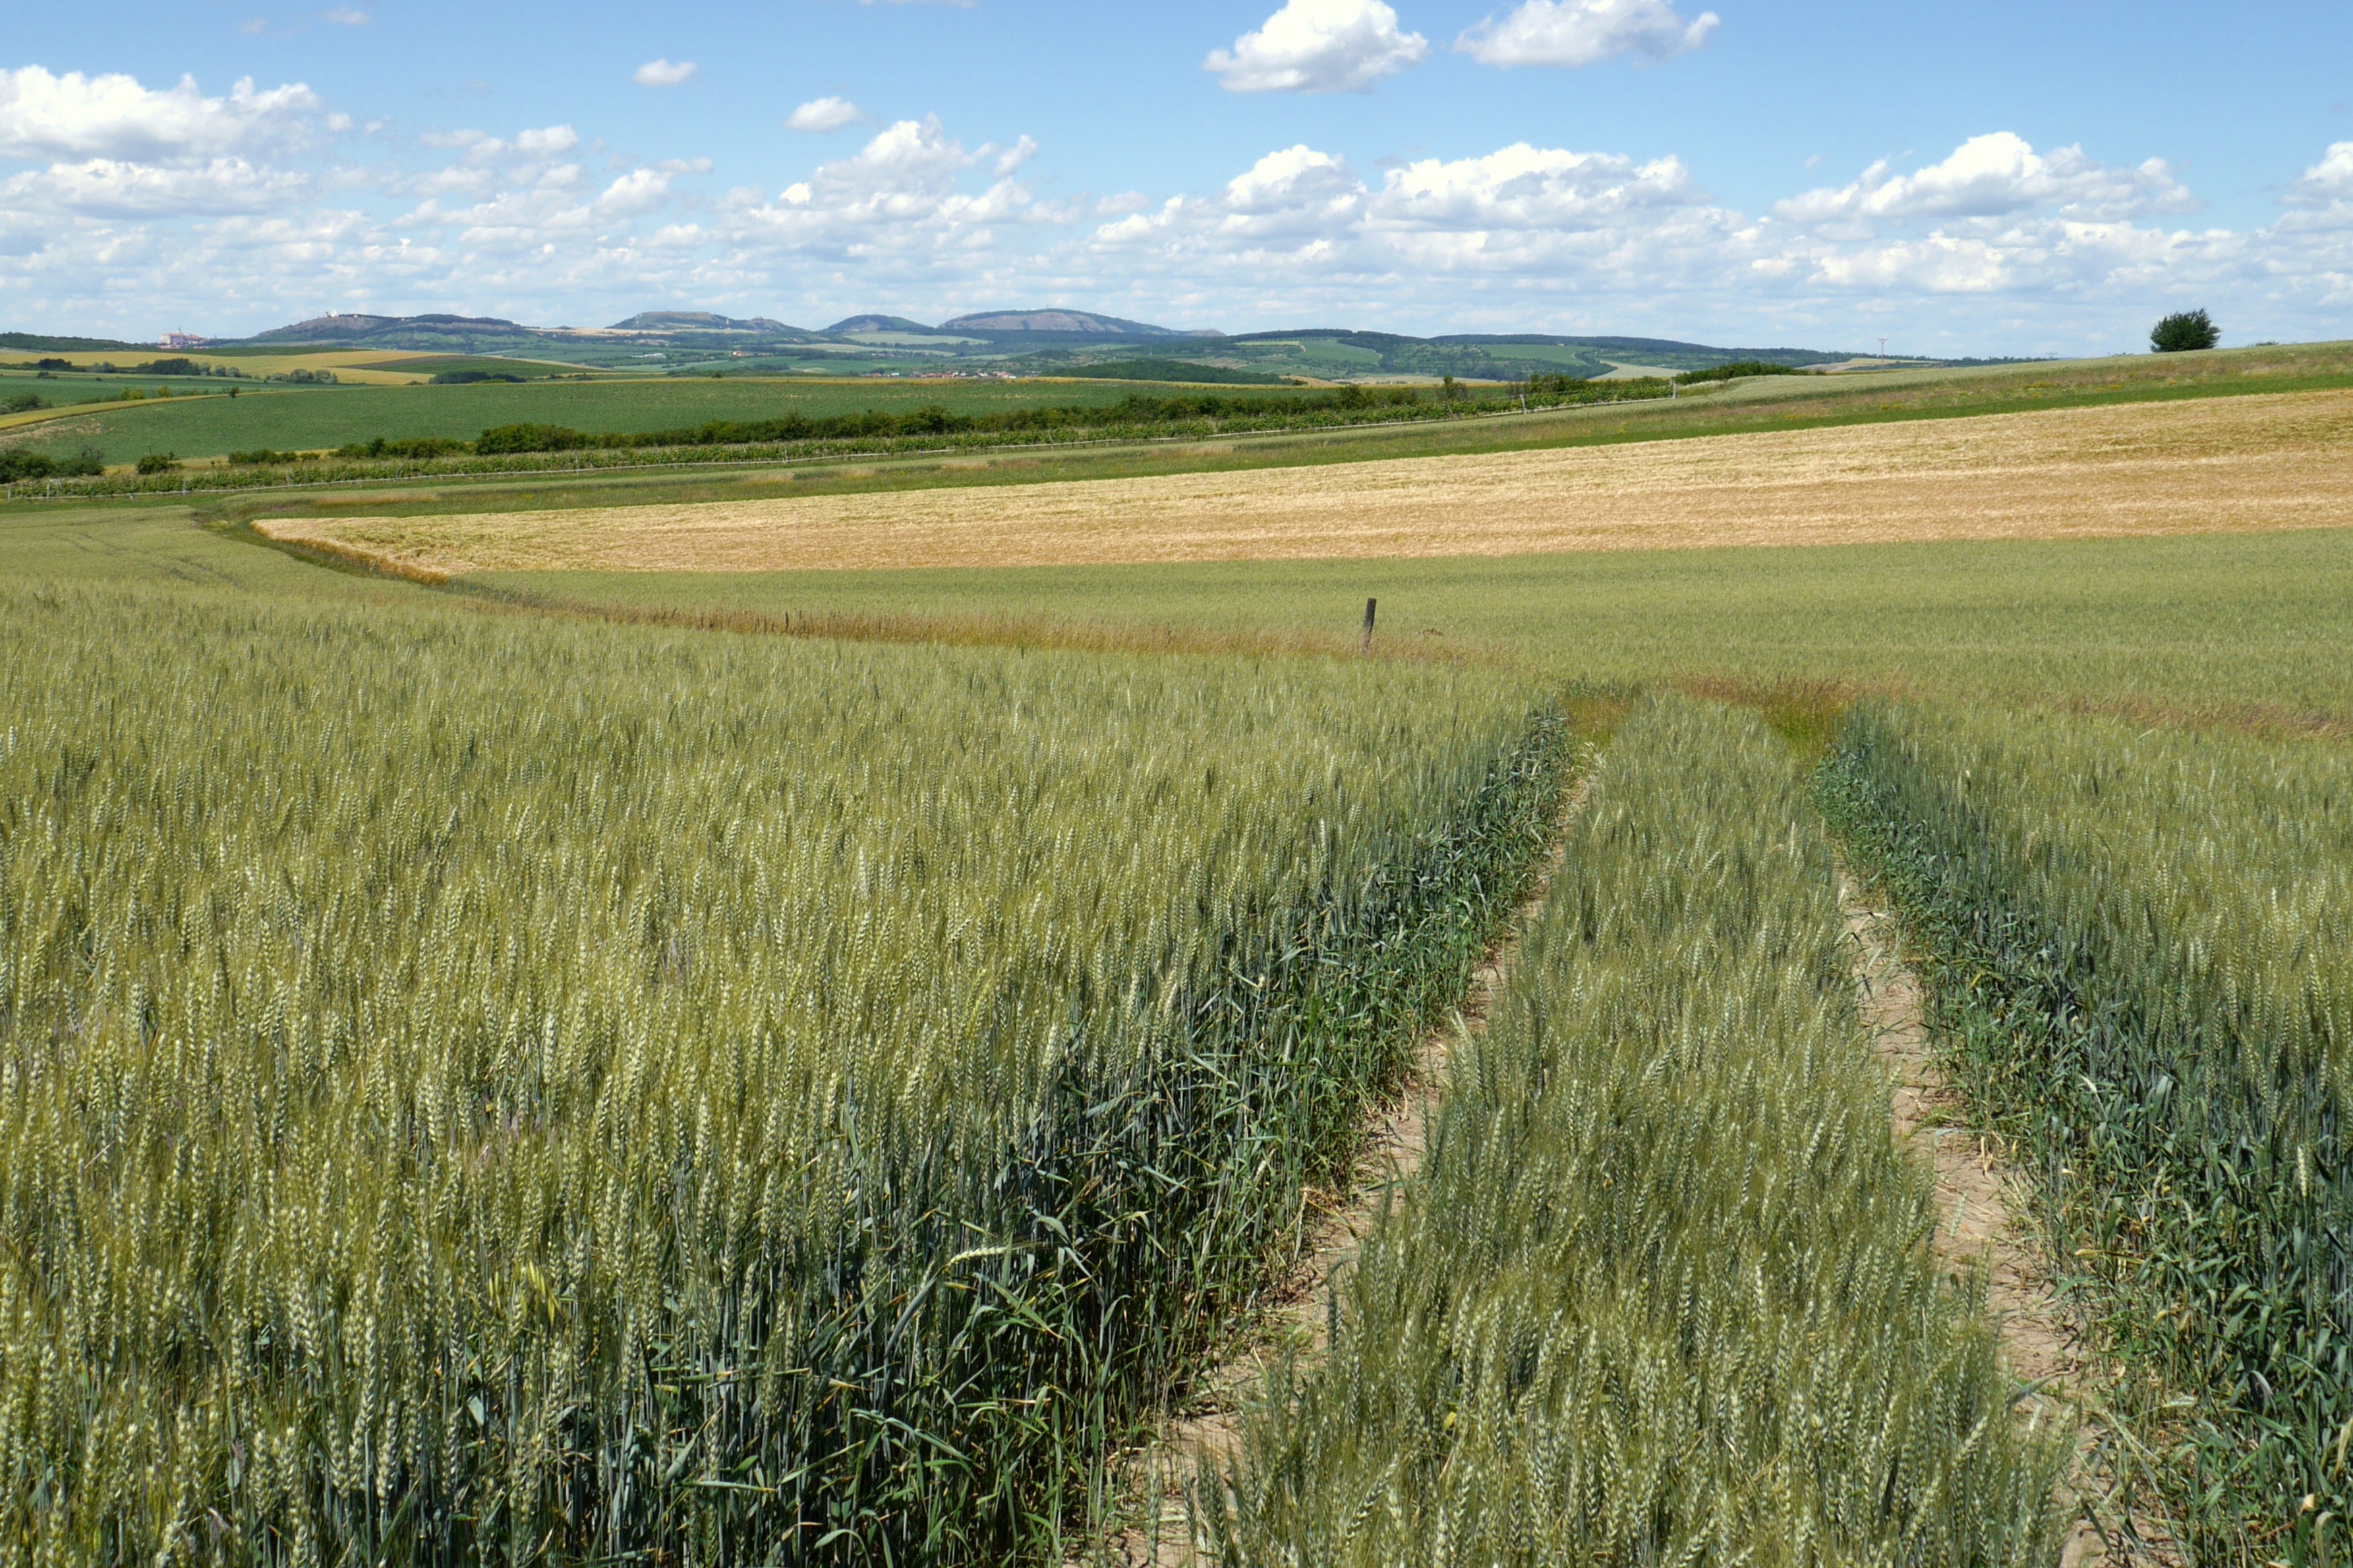
grass, marsh, plant, field, farm, meadow, barley, wheat, prairie, country, summer, food, harvest, crop, pasture, soil, agriculture, plain, rapeseed, fields, grassland, ears, rye, ecosystem, steppe, rural area, paddy field, flowering plant, commodity, the grain, grass family, land plant, food grain, palava